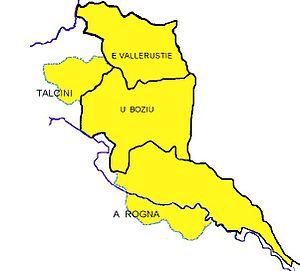
Canton de Bustanico, Castagniccia, Corse. Composition du canton avec quatre microrégions
Le canton de Bustanico est une ancienne division administrative française, située dans le département de la Haute-Corse et la collectivité territoriale de Corse.